Kickboxer: Vengeance

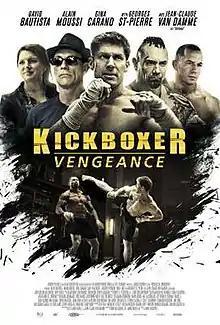
Theatrical release poster

Kickboxer: Vengeance is a 2016 American martial arts film directed by John Stockwell, and starring Dave Bautista, Alain Moussi, Gina Carano, Georges St-Pierre, and Jean-Claude Van Damme. It is the sixth film in the "Kickboxer" franchise and also serves as a reboot. The film has a similar premise as the first film in the franchise. The film was released in select theaters and on VOD by RLJ Entertainment on September 2, 2016.